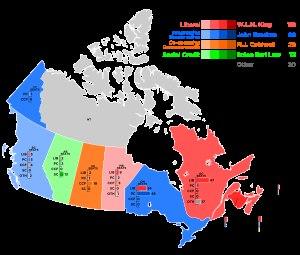
Cet article traite des événements qui se sont produits durant l'année 1945 au Canada.